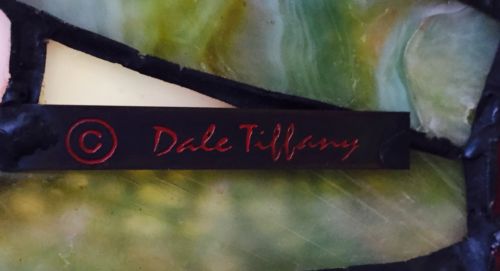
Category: lamp